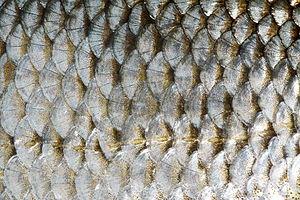
En zoologie, une écaille est une petite plaque rigide qui émerge du derme d'un animal pour renforcer sa protection. On parle d'écailles chez des animaux aussi divers que la tortue, le lézard, le serpent, le poisson, le pangolin ou le papillon.